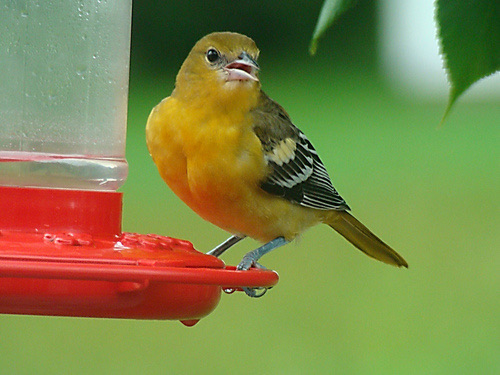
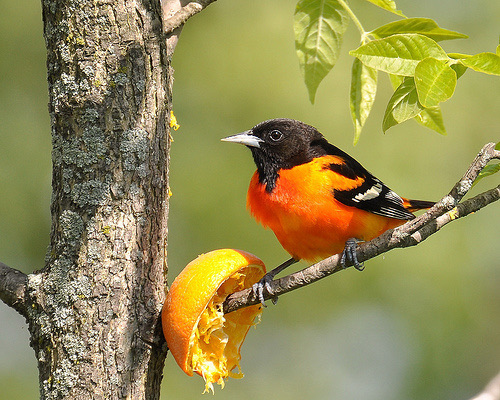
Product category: misc
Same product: yes